Gerrymandering (film)

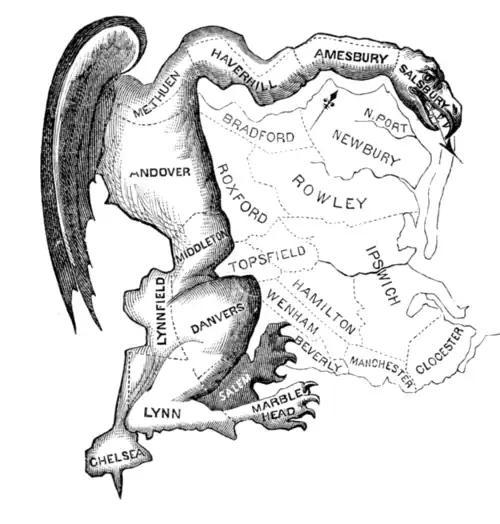
The original "Gerrymander" pictured in an 1812 cartoon. The word is a portmanteau of Massachusetts Governor Elbridge Gerry's name, with "salamander".

The etymology of the word gerrymandering dates back to a redrawing of Massachusetts' state Senate election districts in 1812. It was named after the governor of Massachusetts, Elbridge Gerry, who signed a bill redistricting the state to his own advantage. One district was described as having the shape of a salamander; hence the term gerrymandering.